Yuri Maslyukov

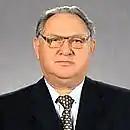

Yury Dmitriyevich Maslyukov (30 September 1937 – 1 April 2010) was a Soviet and Russian politician who was in charge of the Gosplan for three years preceding the demise of the Soviet Union and first deputy prime minister in 1998–1999.